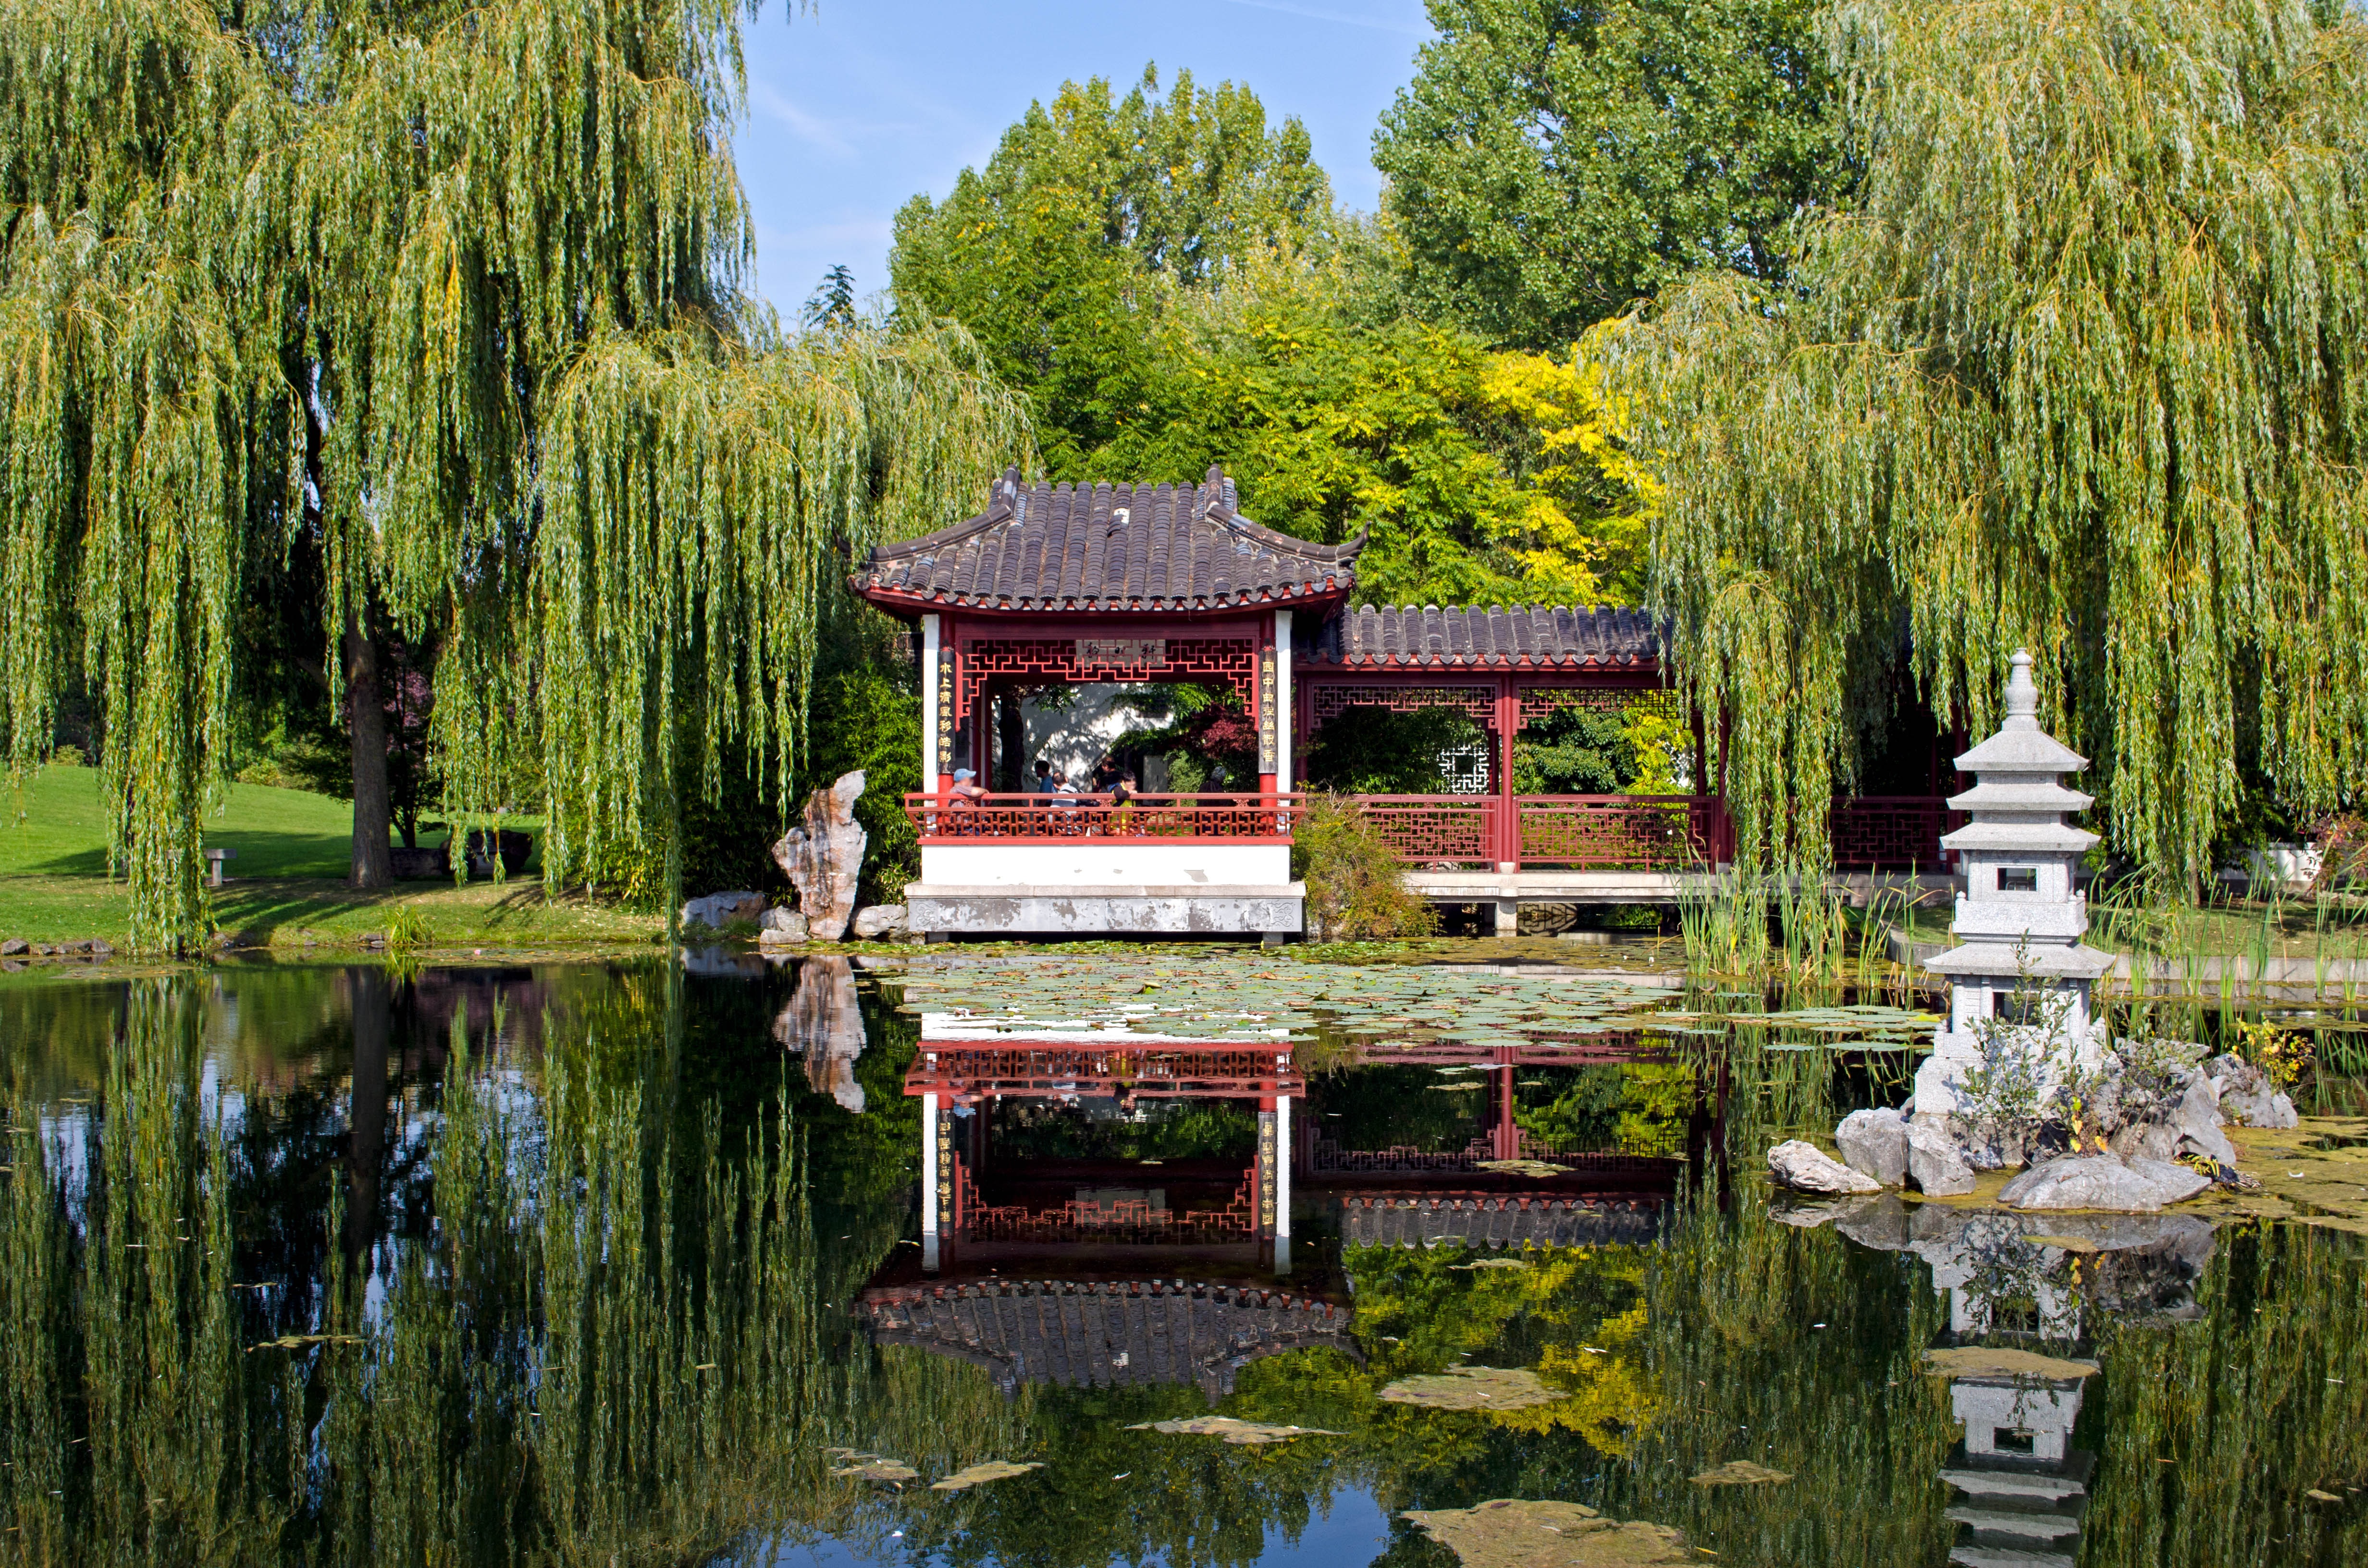
tree, wilderness, flower, pond, park, botany, garden, wetland, berlin, botanical garden, reflection in water, marzahner garden